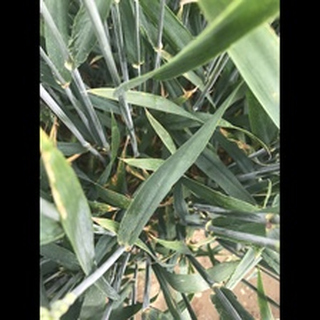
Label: healthy_wheat